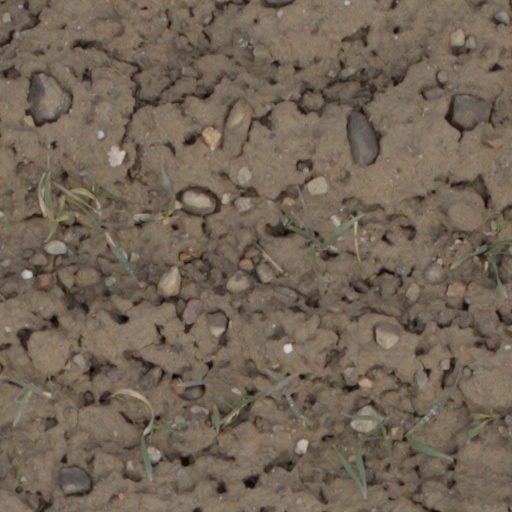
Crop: wheat